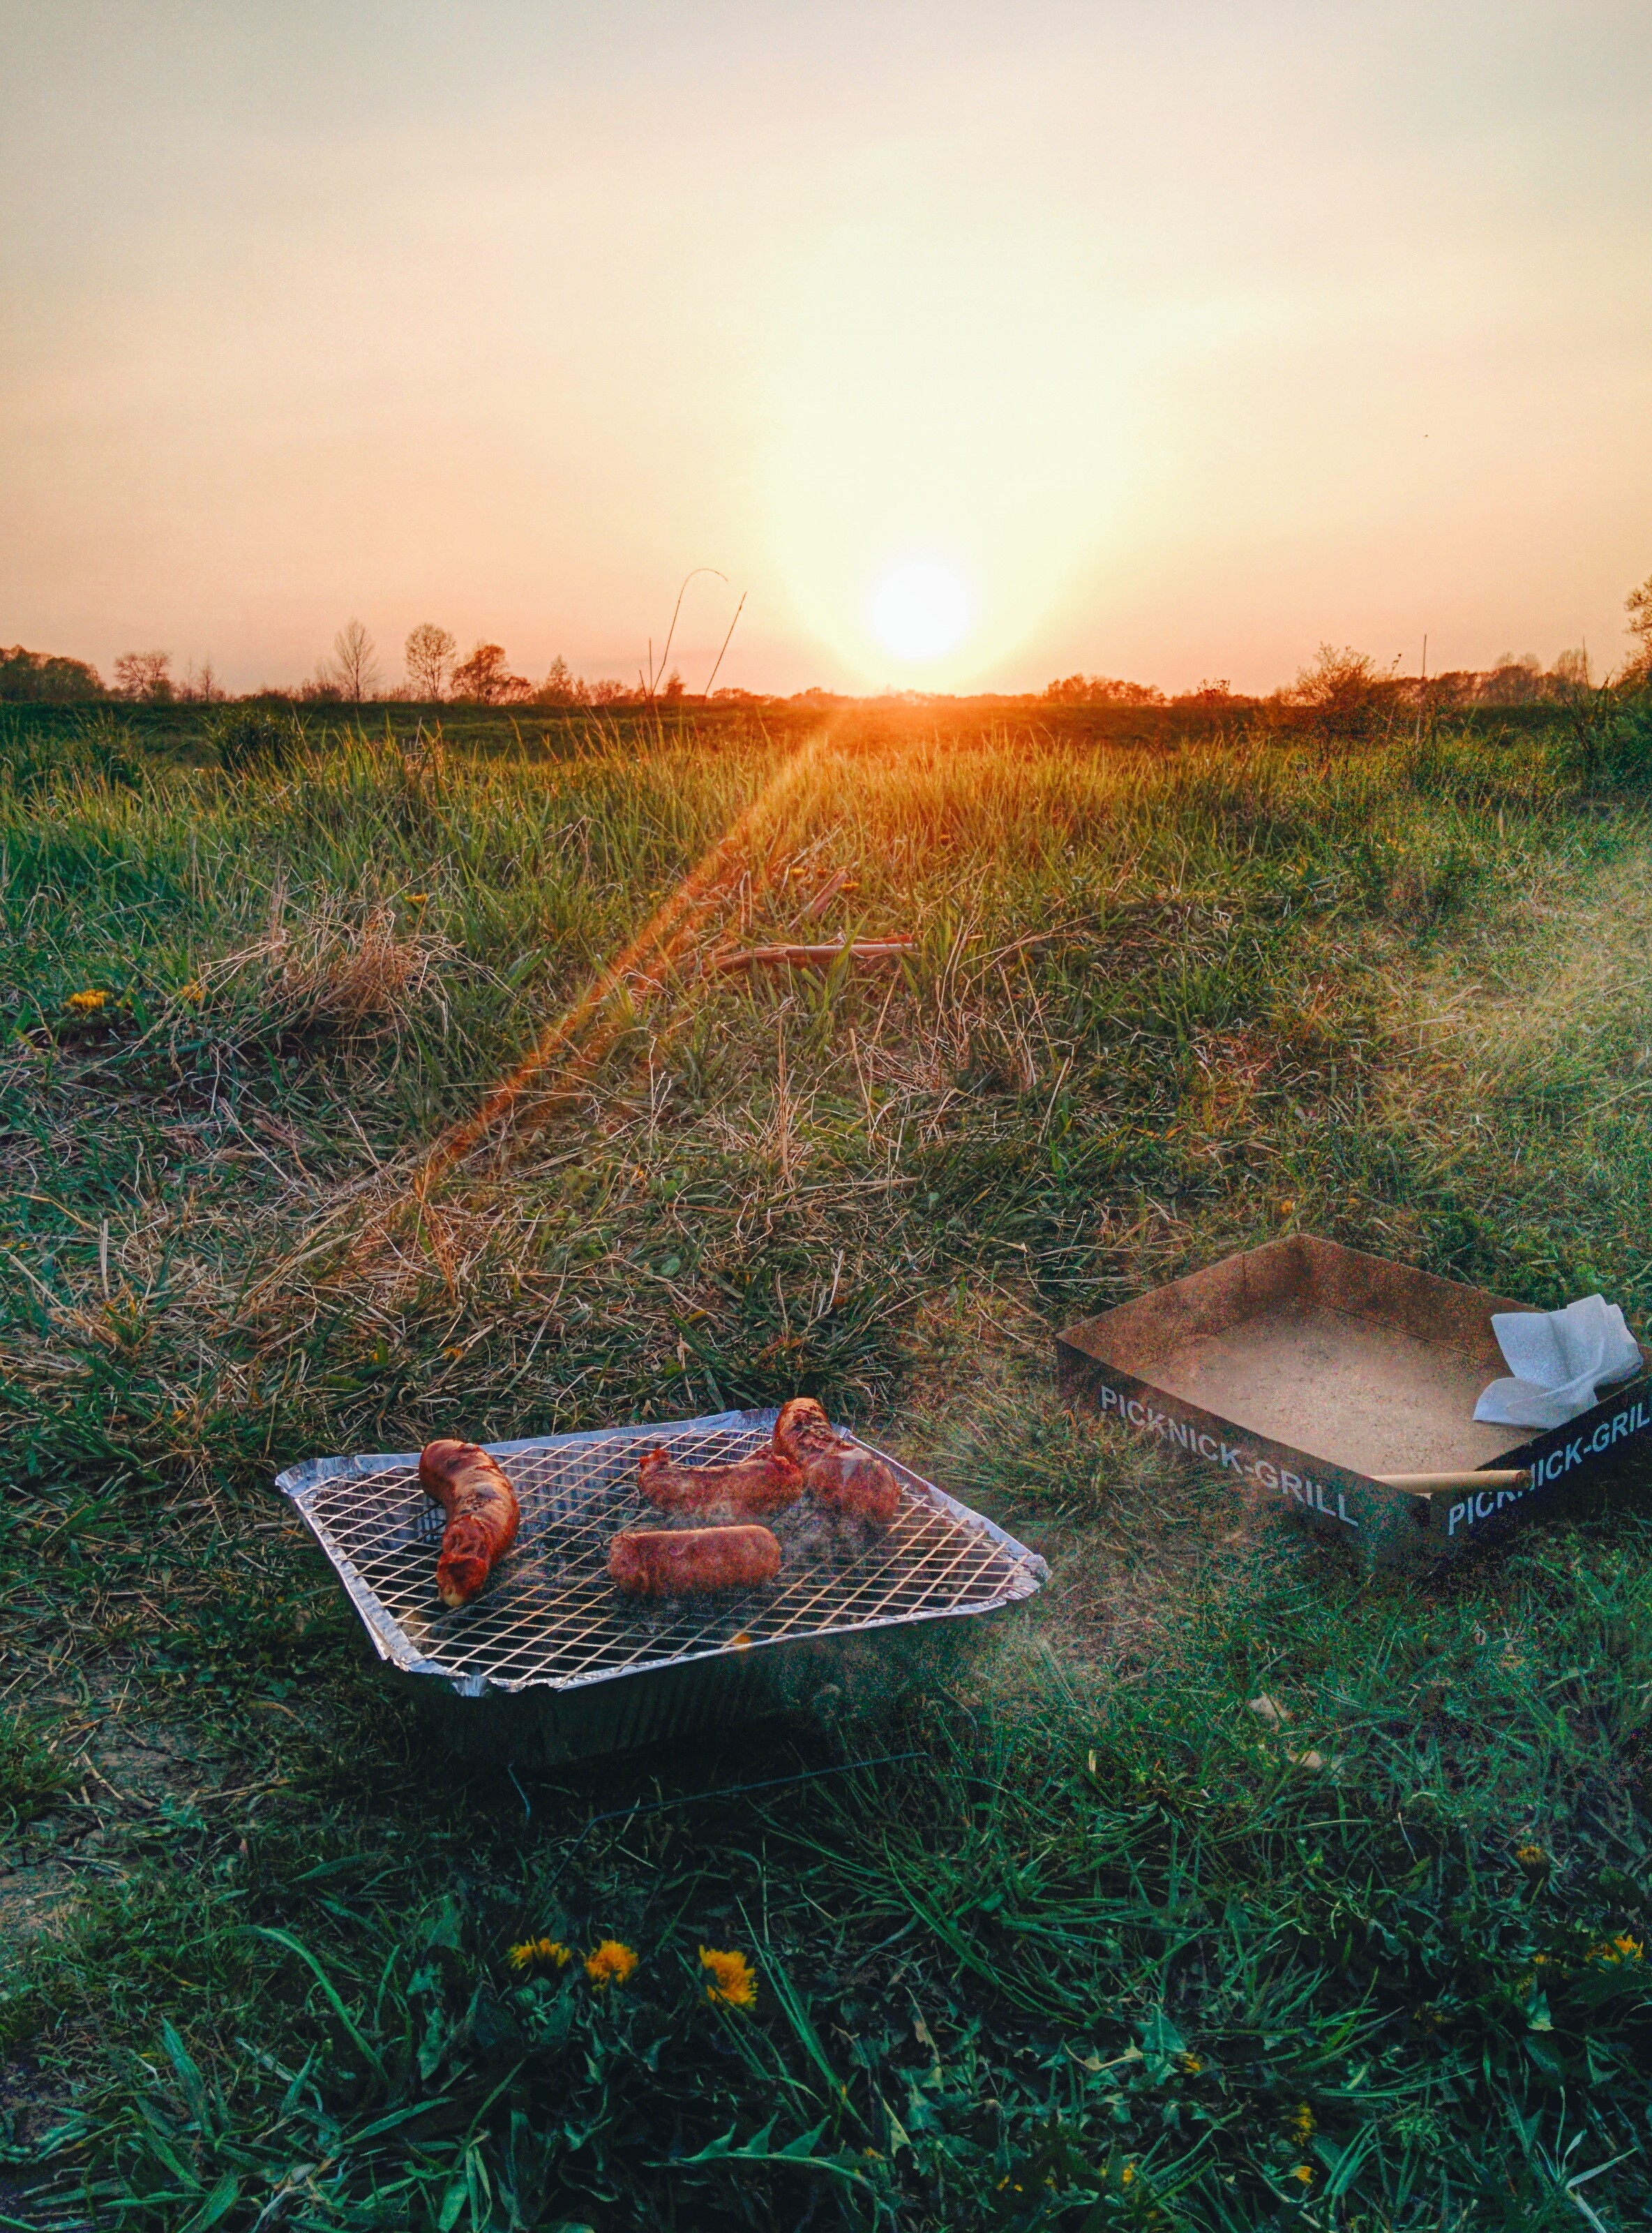
landscape, tree, nature, grass, wilderness, sky, sun, sunset, field, sunlight, morning, leaf, reflection, autumn, barbecue, grill, wetland, habitat, ecosystem, grilled, rural area, grilling, natural environment